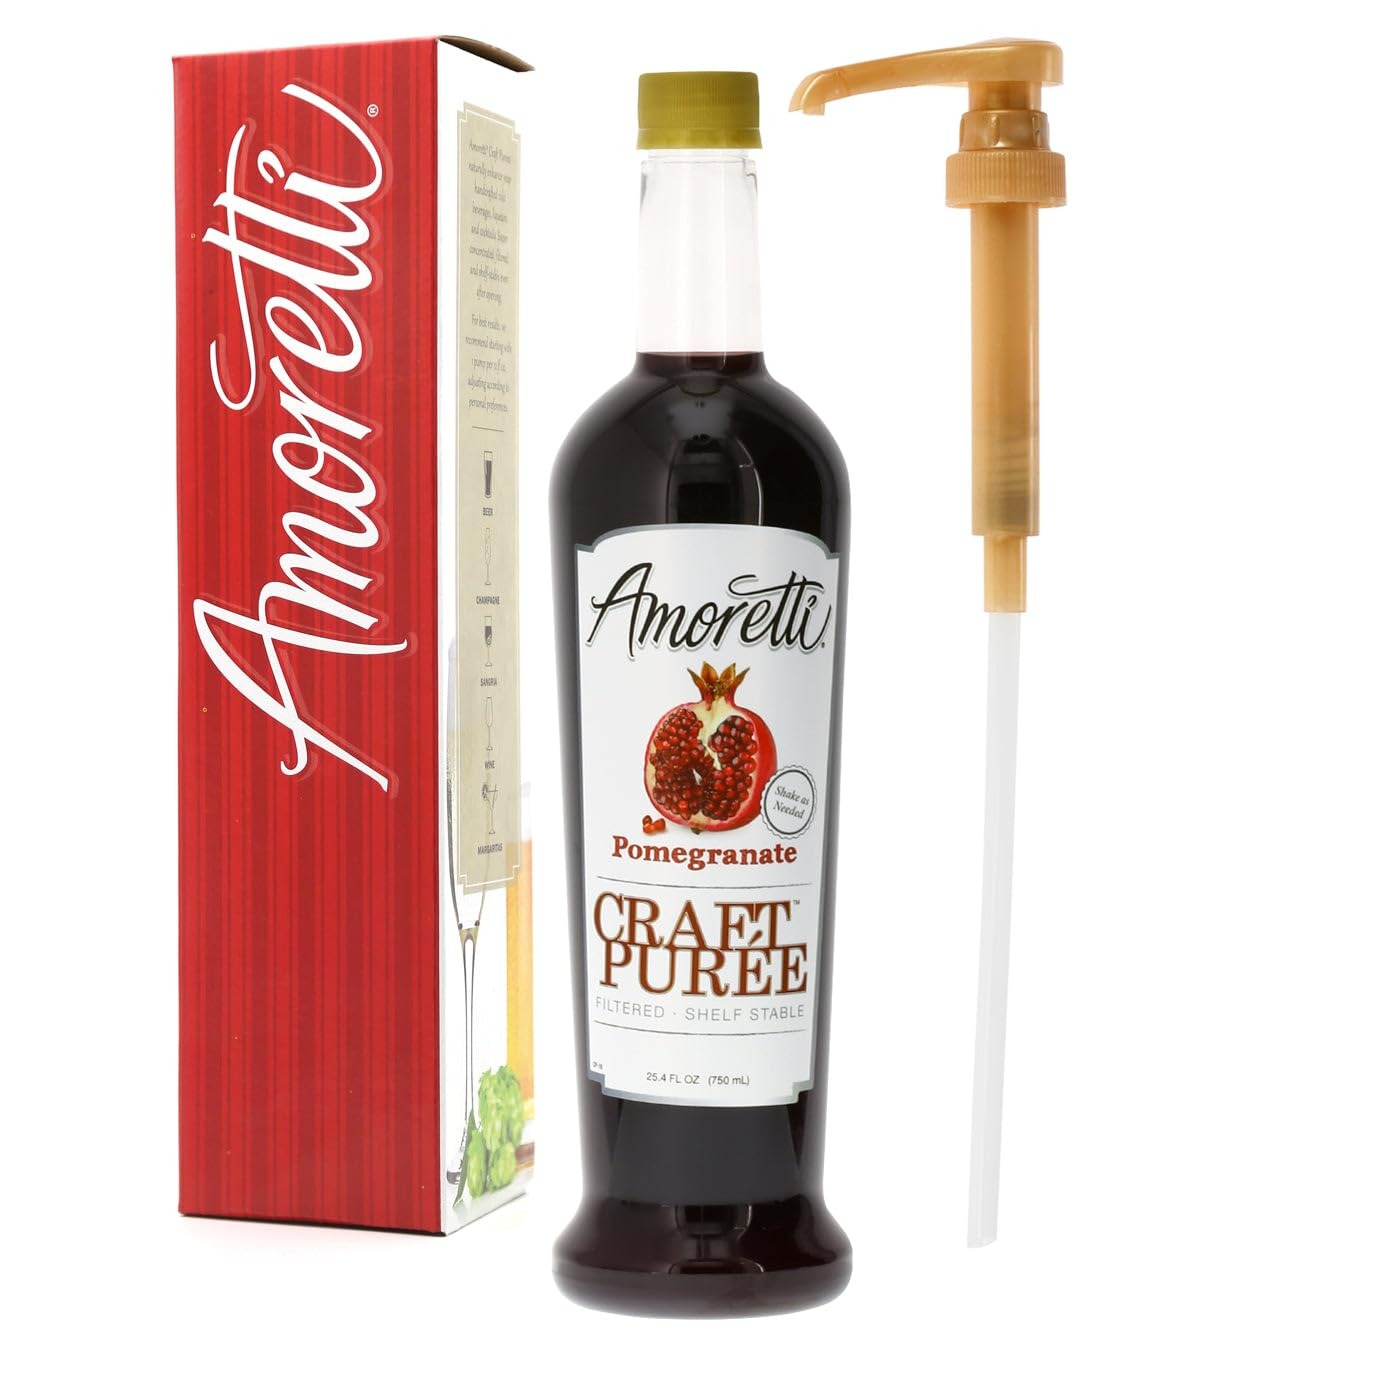
Item Name: Amoretti - Pomegranate Craft Puree® 750 mL - Perfect for Brewing, Cocktails, and other Beverages, Made of Real Fruit, No Preservatives, Filtered, Super Concentrated, Fully Pasteurized, TTB Registered
Bullet Point 1: INCREDIBLE VERSATILITY: Infuse amazing flavor into your beer, cocktails, wines, and other beverages with our Craft Purées.
Bullet Point 2: SPECIFICATIONS: No preservatives, naturally flavored, super concentrated, pasteurized, filtered, TTB registered, shelf-stable, no agitating or mixing needed, and handcrafted in Southern California.
Bullet Point 3: HIGHEST QUALITY: We use only the finest and freshest ingredients to deliver delicious natural flavors in each serving.
Bullet Point 4: PUMP INCLUDED: Ensure your creations taste the same every time you make them. We include an accurate portion-controlling pump with each bottle.
Bullet Point 5: USE LEVEL: Add ?-1 pump per 12 fl. oz. or 1-3 fl. oz. by weight per gallon.
Product Description: Crimson, Tart, ExquisiteLet the distinct fruity and tart taste of real pomegranate shine in your craft brews and hops. Create the best artisan beers, wines, cocktails and mocktails within no time! The super concentrated and fully pasteurized Amoretti Pomegranate craft puree is filtered and shelf stable even after opening.Amoretti Pomegranate Craft Puree is one of our popular flavors in the product line and is perfect for flavoring your brew anywhere from a beer glass to a tank with optimum ease and zero wastage! It infuses smoothly and seamlessly without any mixing and sedimentation! For easy addition, the 750ml bottles come with a free portion control pump and ensure ease of testing in a single glass before scaling. It also makes it convenient for tap rooms and restaurants to flavor a single glass at a time.The unique feature of the Amoretti Craft Puree is that all the flavors in the product line have the same use level and you can mix flavors to let your creativity take the lead and combine flavors with ease. Also, we ensure that you get the most delicious real fruit, all year round, be it exotic, tropical, or seasonal. Consistency and superior taste without any preservatives is the Amoretti promise for you!Taste and relish the difference of quality in the Amoretti ingredients, sourced from the best and delivered to you at the finest!
Value: 25.4
Unit: Fl Oz

Price: 35.71